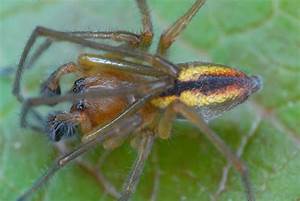
Label: ragno